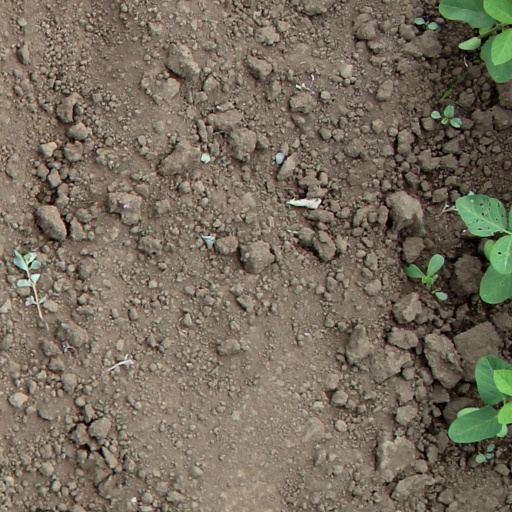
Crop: soybean